Starvin' Marvin

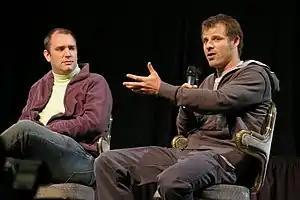
"South Park" co-creators Trey Parker and Matt Stone wrote "Starvin' Marvin" along with writer Pam Brady

"Starvin' Marvin" was written by Trey Parker, Matt Stone, and Pam Brady. Directed by Parker, it was the first official "South Park" Thanksgiving episode. Parker and Stone said "Starvin' Marvin", like other holiday episodes, proved difficult to make because they felt a responsibility to constantly top other previous holiday shows. Stone provided the voice of Marvin. According to the official "South Park" website, the character was not named after the Starvin' Marvin's brand of American gas stations, and the similarity between the two names is just a coincidence. Jerry Seinfeld, comedian and star of the popular sitcom "Seinfeld", contacted Parker and Stone and asked if he could record a guest voice performance because he was a fan of the show. Parker and Stone offered Seinfeld the throwaway background part of one of the turkeys, but Seinfeld's agent was "a bit put off" by the offer and did not accept.